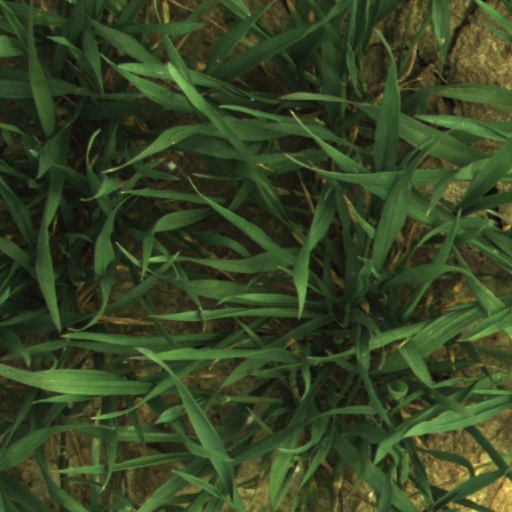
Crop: wheat